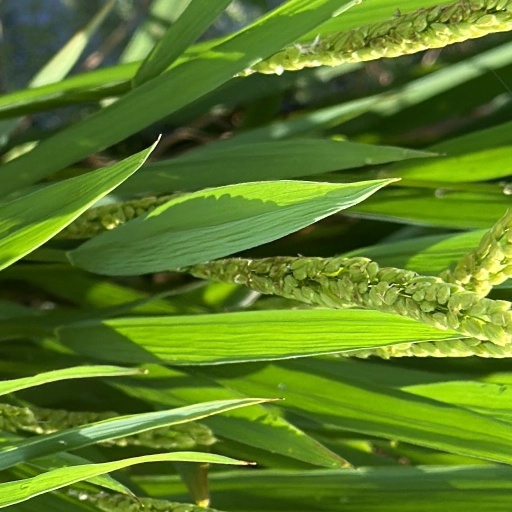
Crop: rice